Maryam Namazie

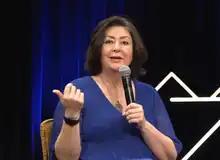
Namazie on a 2021 discussion panel in De Balie in Amsterdam

Maryam Namazie (born 1966) is a British-Iranian secularist, communist and human rights activist, commentator, and broadcaster. She is the Spokesperson for Fitnah – Movement for Women’s Liberation, One Law for All and the Council of Ex-Muslims of Britain. She is known for speaking out against Islam and Islamism and defending the right to apostasy and blasphemy.